Sanskrit literature

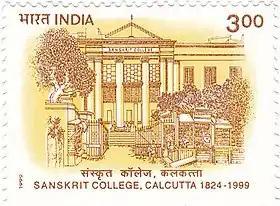
A 1999 stamp dedicated to the 175th anniversary of the Sanskrit College

Most ancient and medieval Hindu texts were composed in Sanskrit, either epic Sanskrit (the pre-classical language found in the two main Indian epics) or classical Sanskrit (Paninian Sanskrit). In modern times, most ancient texts have been translated into other Indian languages and some in Western languages. Prior to the start of the common era, the Hindu texts were composed orally, then memorized and transmitted orally, from one generation to next, for more than a millennium before they were written down into manuscripts. This verbal tradition of preserving and transmitting Hindu texts, from one generation to next, continued into the modern era.